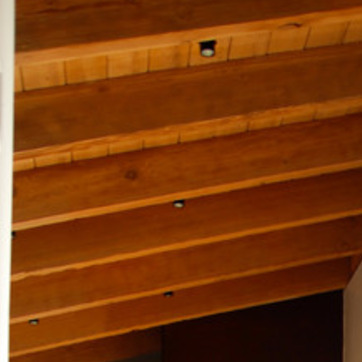
Material: wood